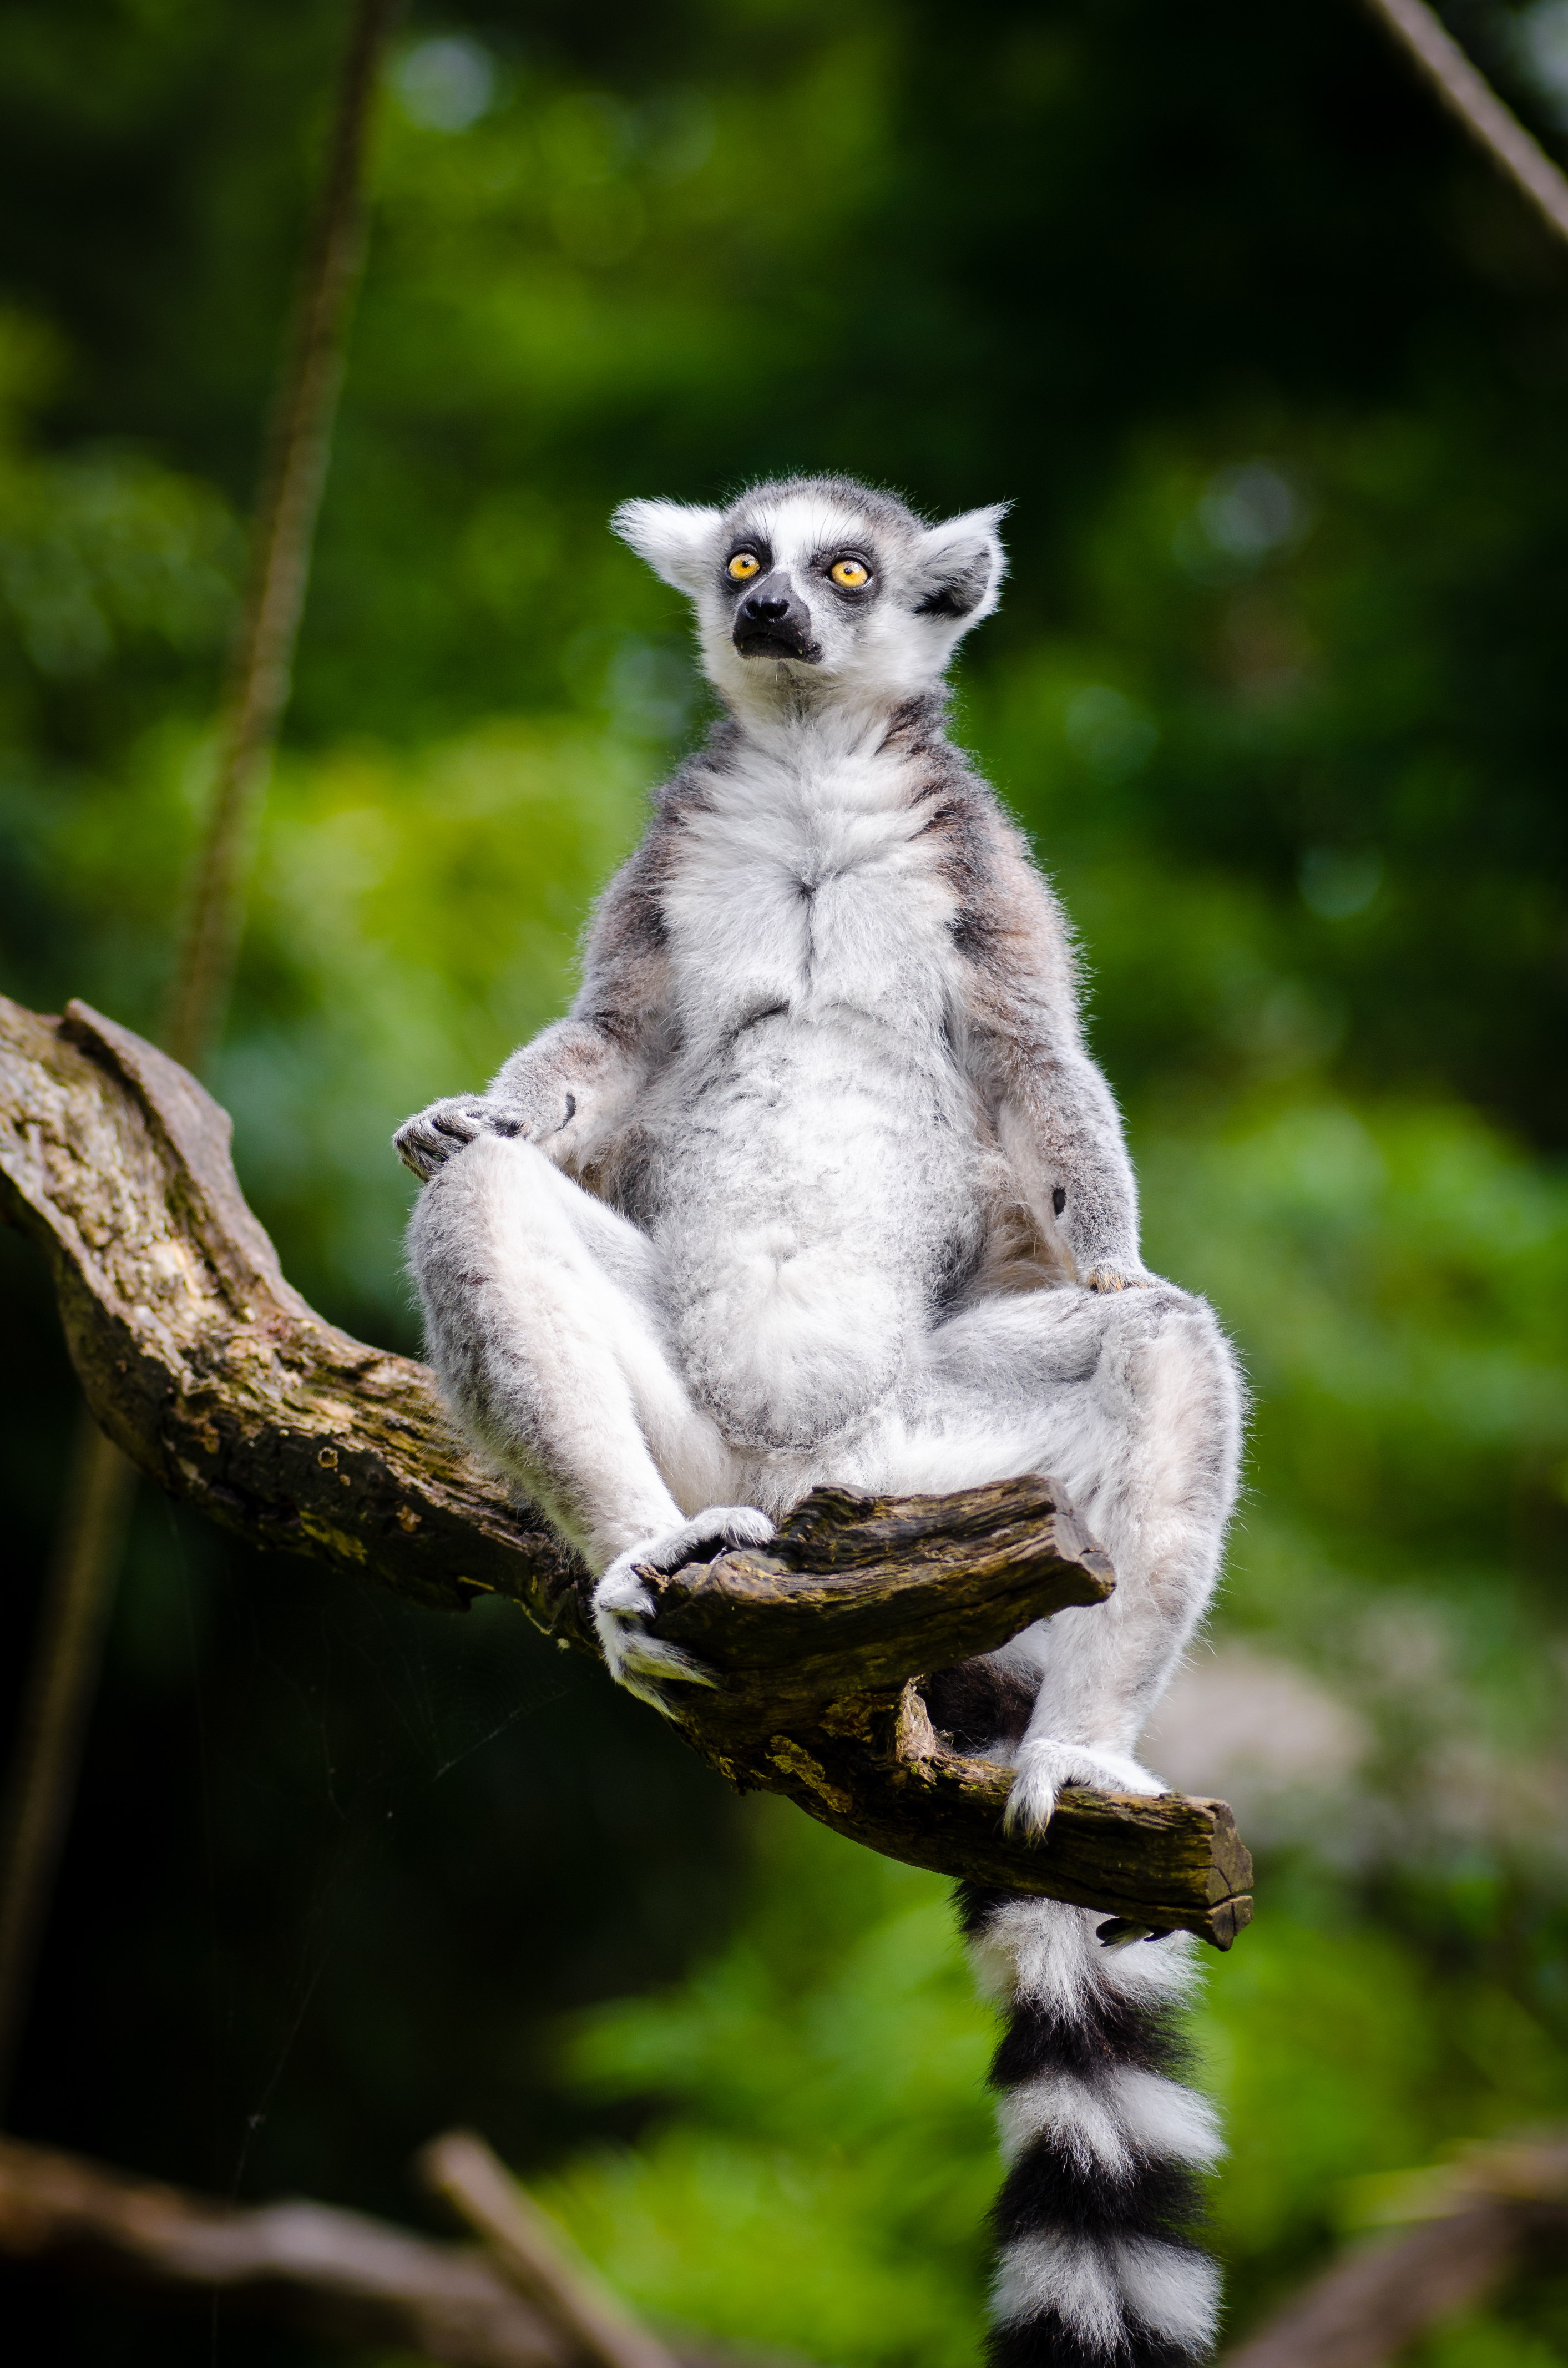
nature, branch, animal, wildlife, zoo, mammal, fauna, primate, madagascar, vertebrate, lemur